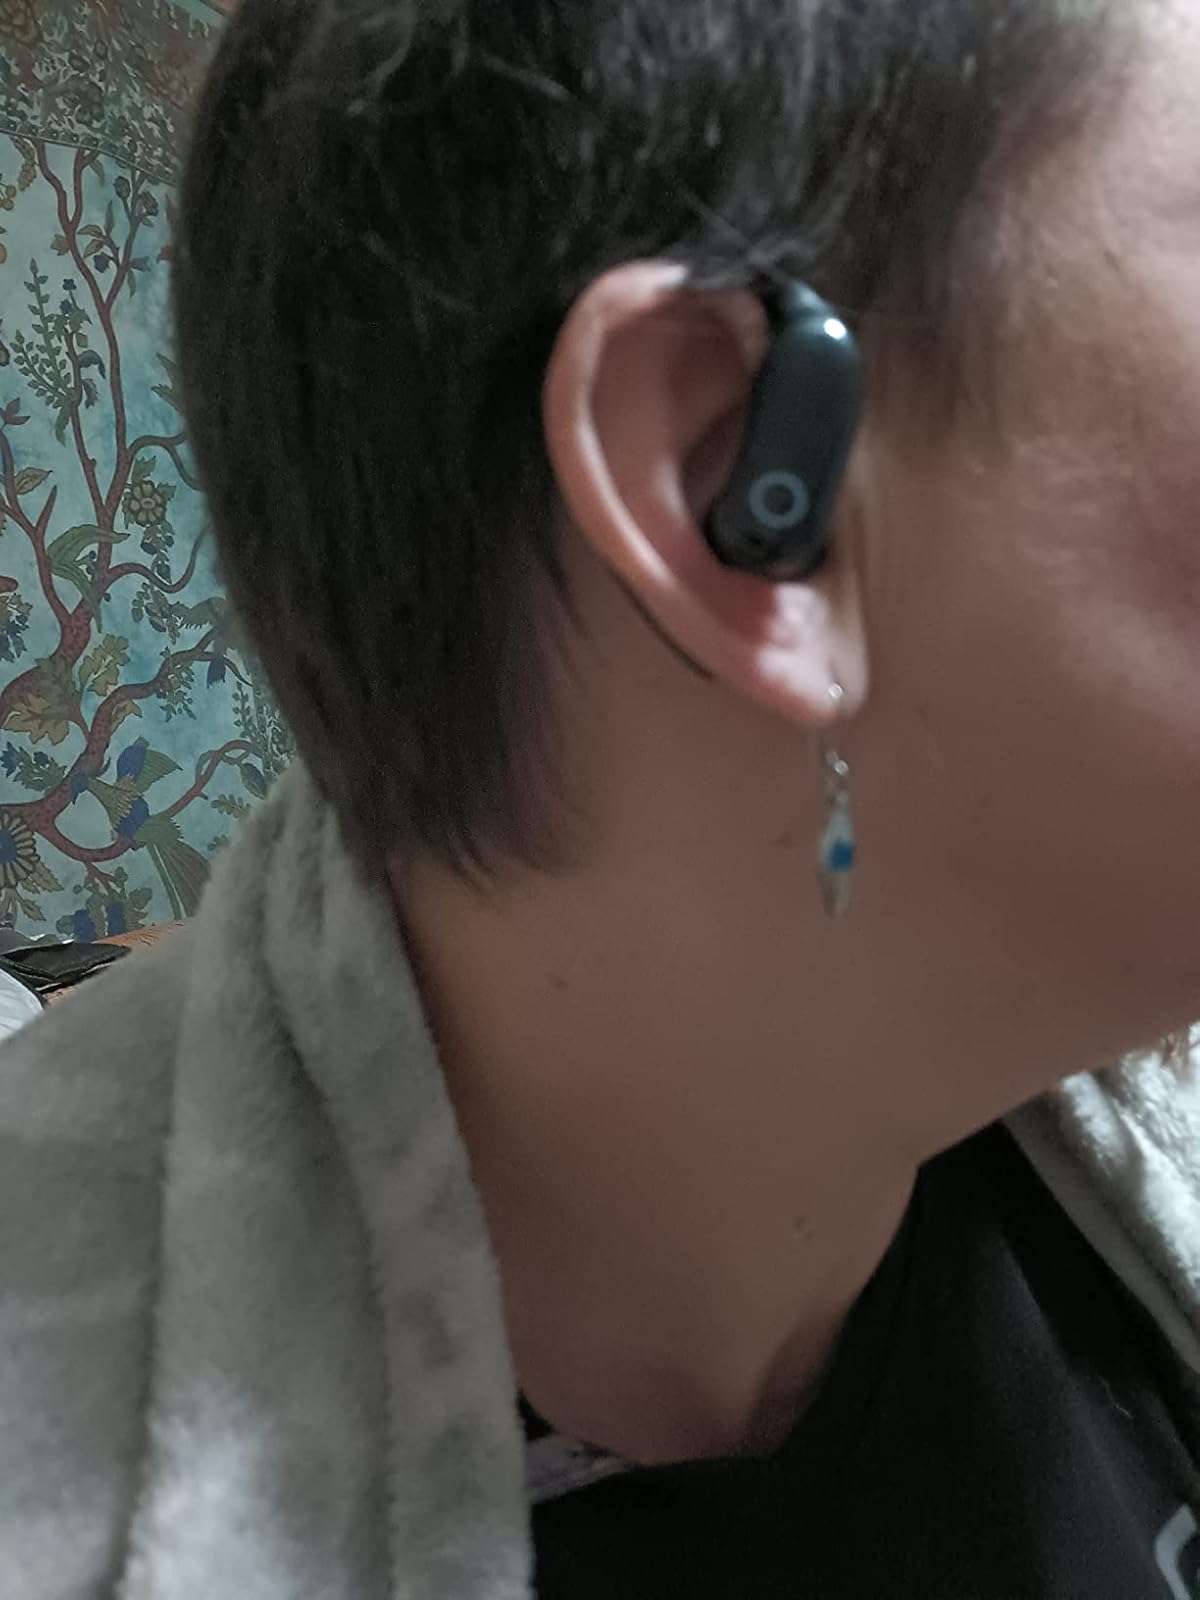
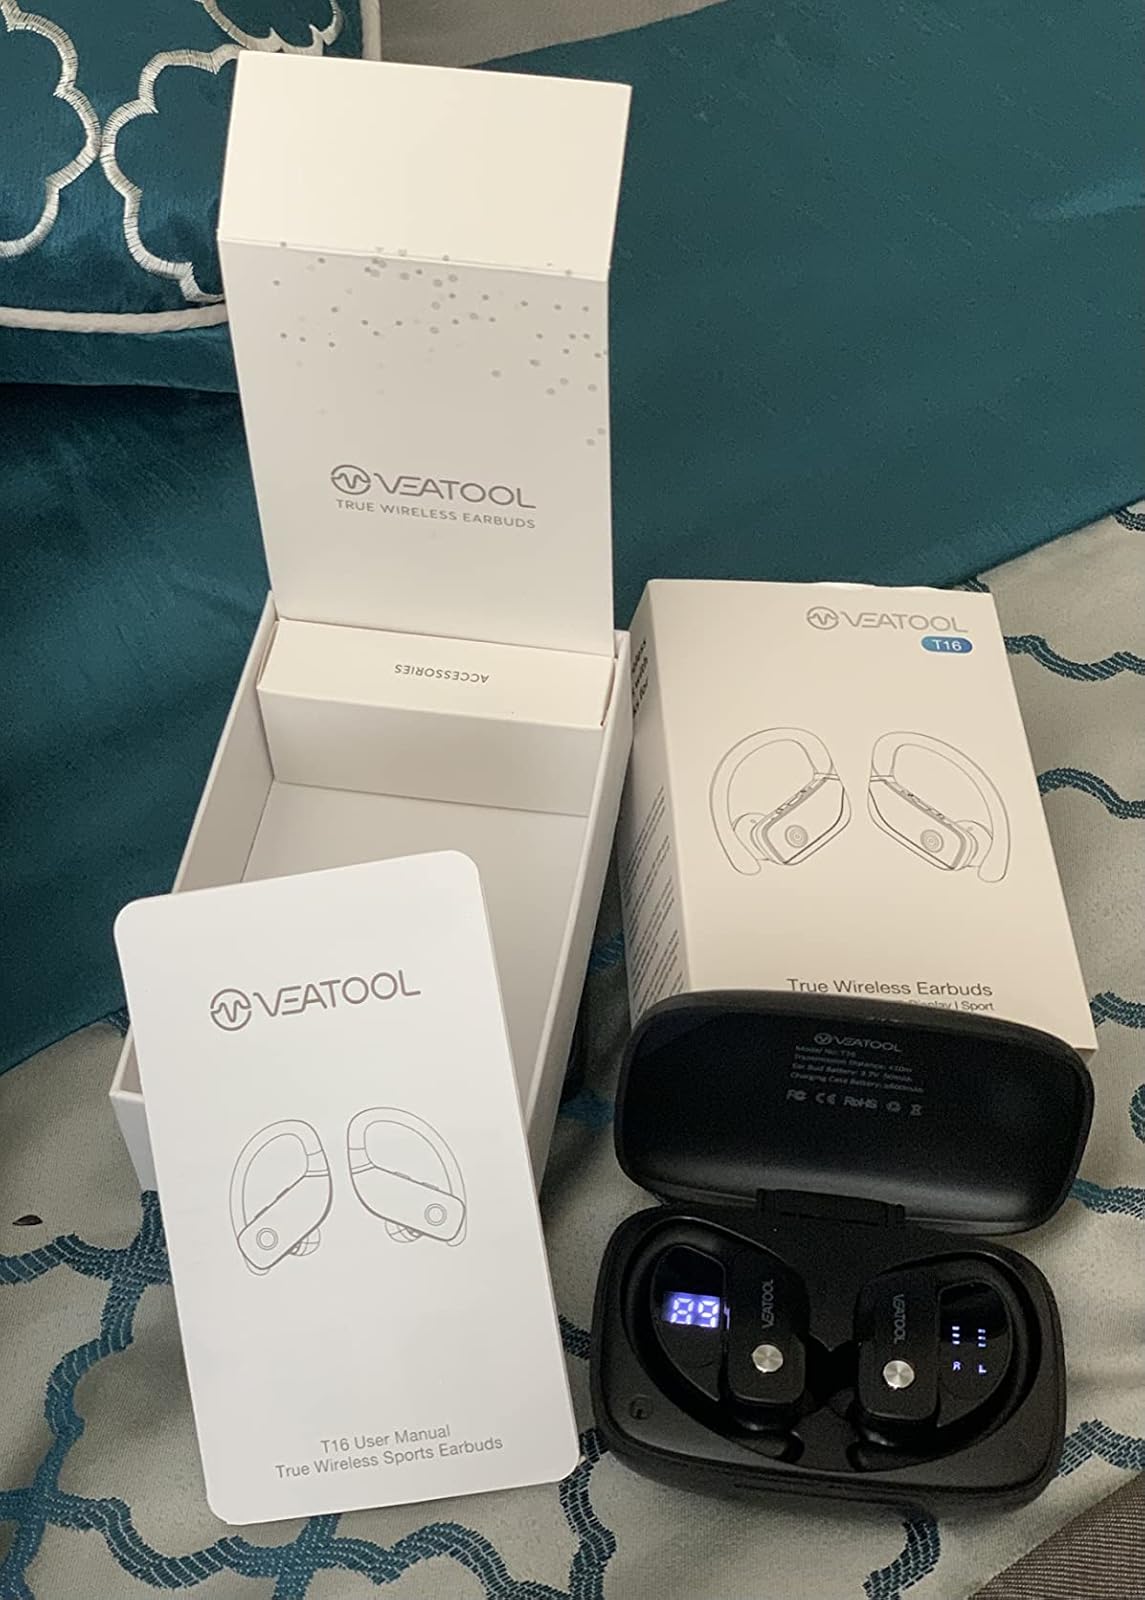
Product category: earbuds
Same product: no